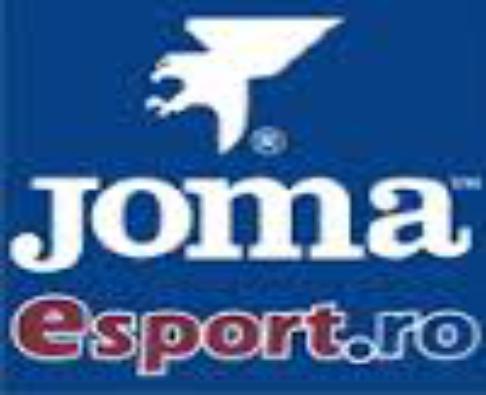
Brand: Joma-1
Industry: Clothes